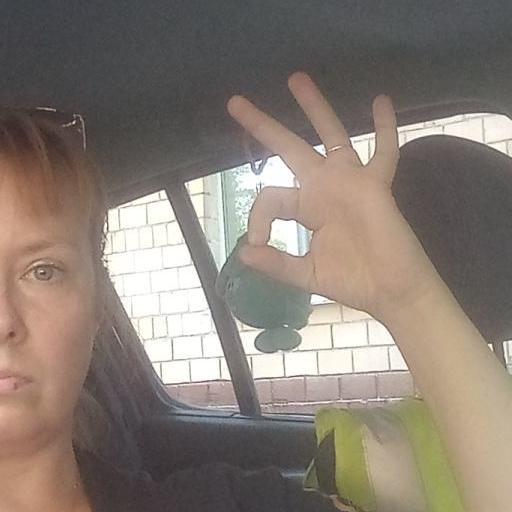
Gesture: ok